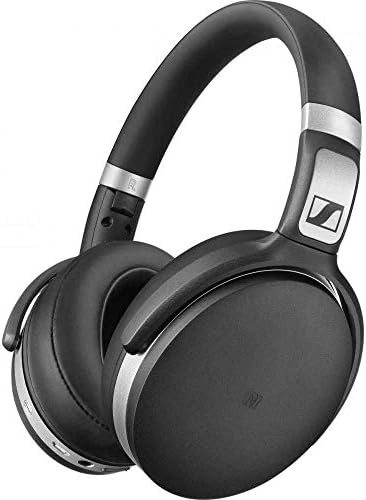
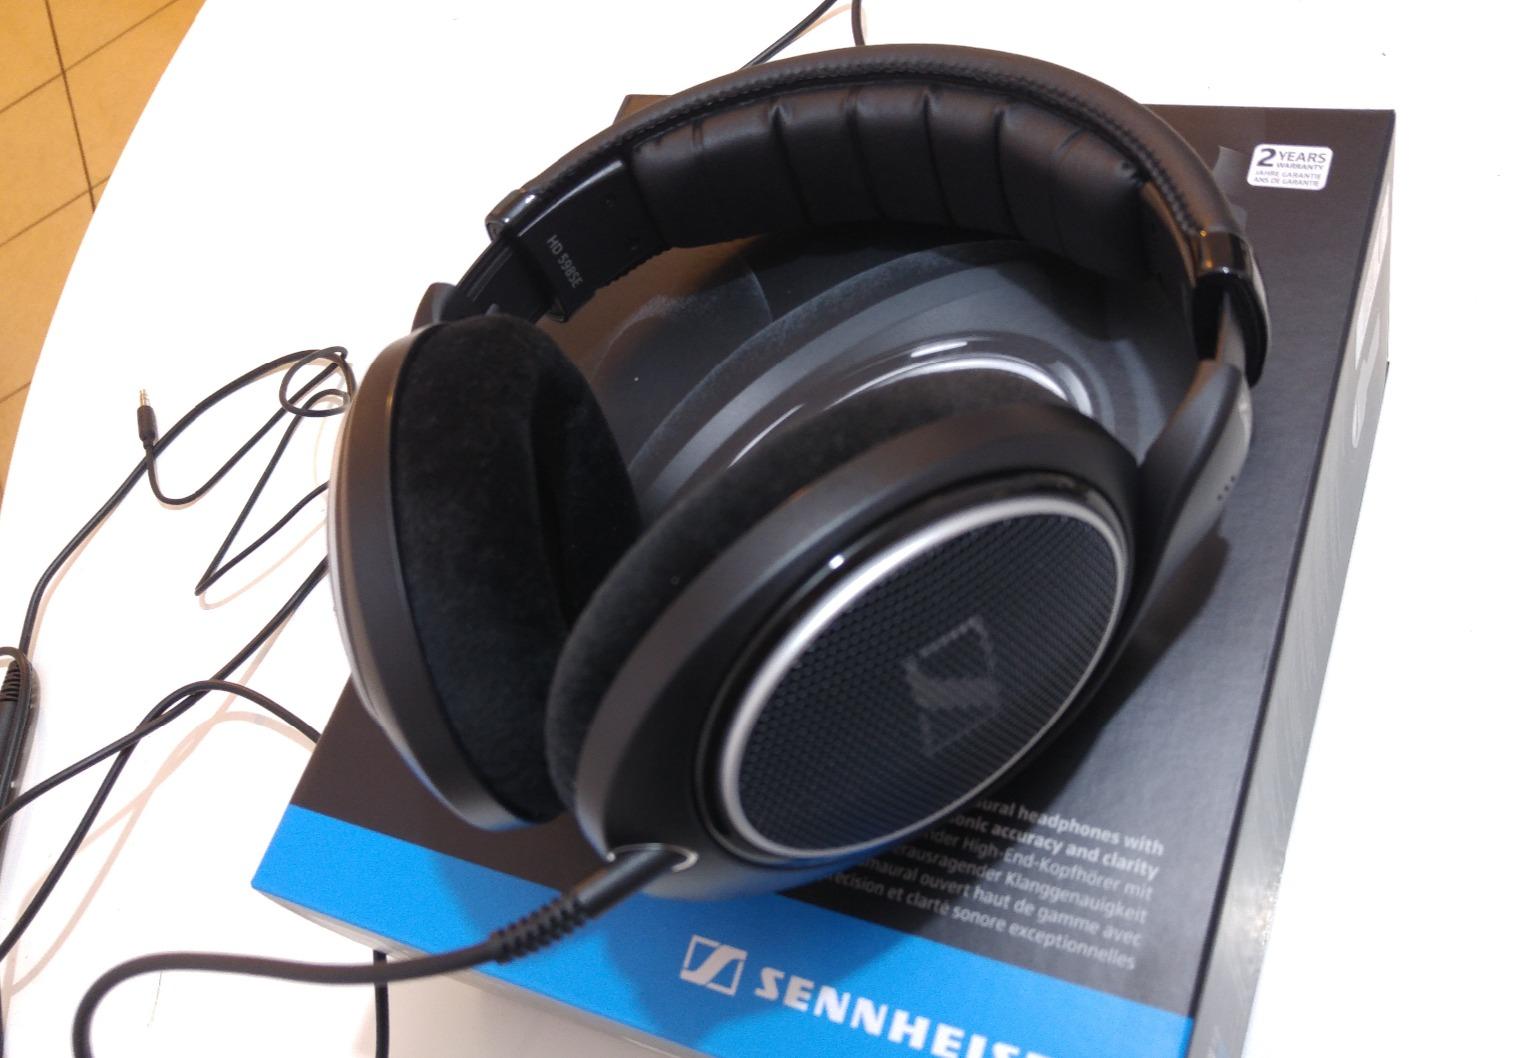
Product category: headphones
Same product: no